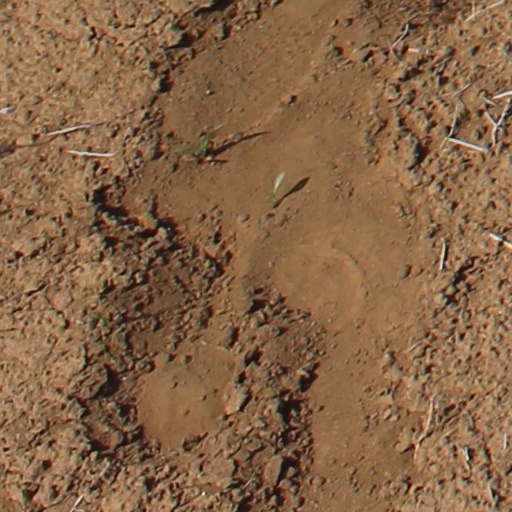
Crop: wheat